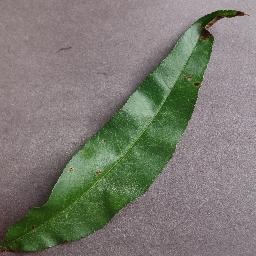
Label: Peach___Bacterial_spot